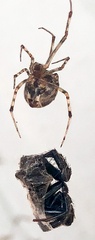
Species: Parasteatoda_tepidariorum